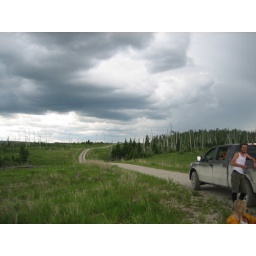
Waiting for a reefer truck while tree planting in Manitouwadge Ontario